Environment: real
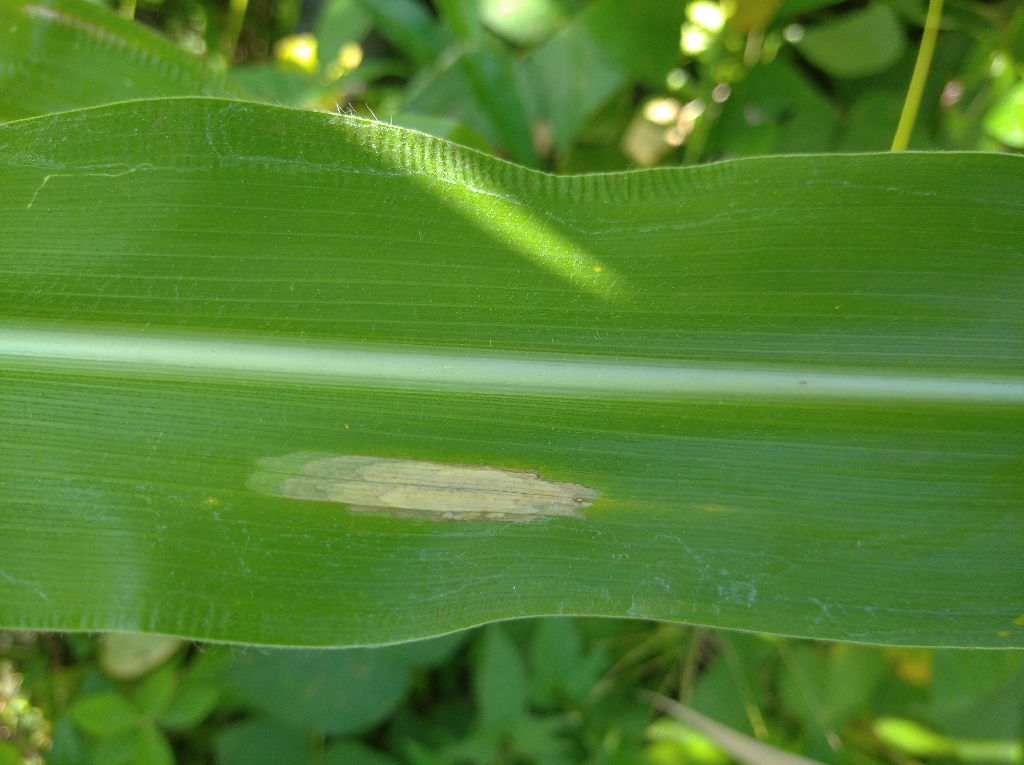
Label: northern_corn_leaf_blight